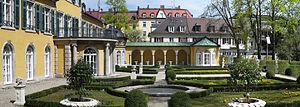
Le château Suresnes est un petit château situé dans le district de Schwabing à Munich.